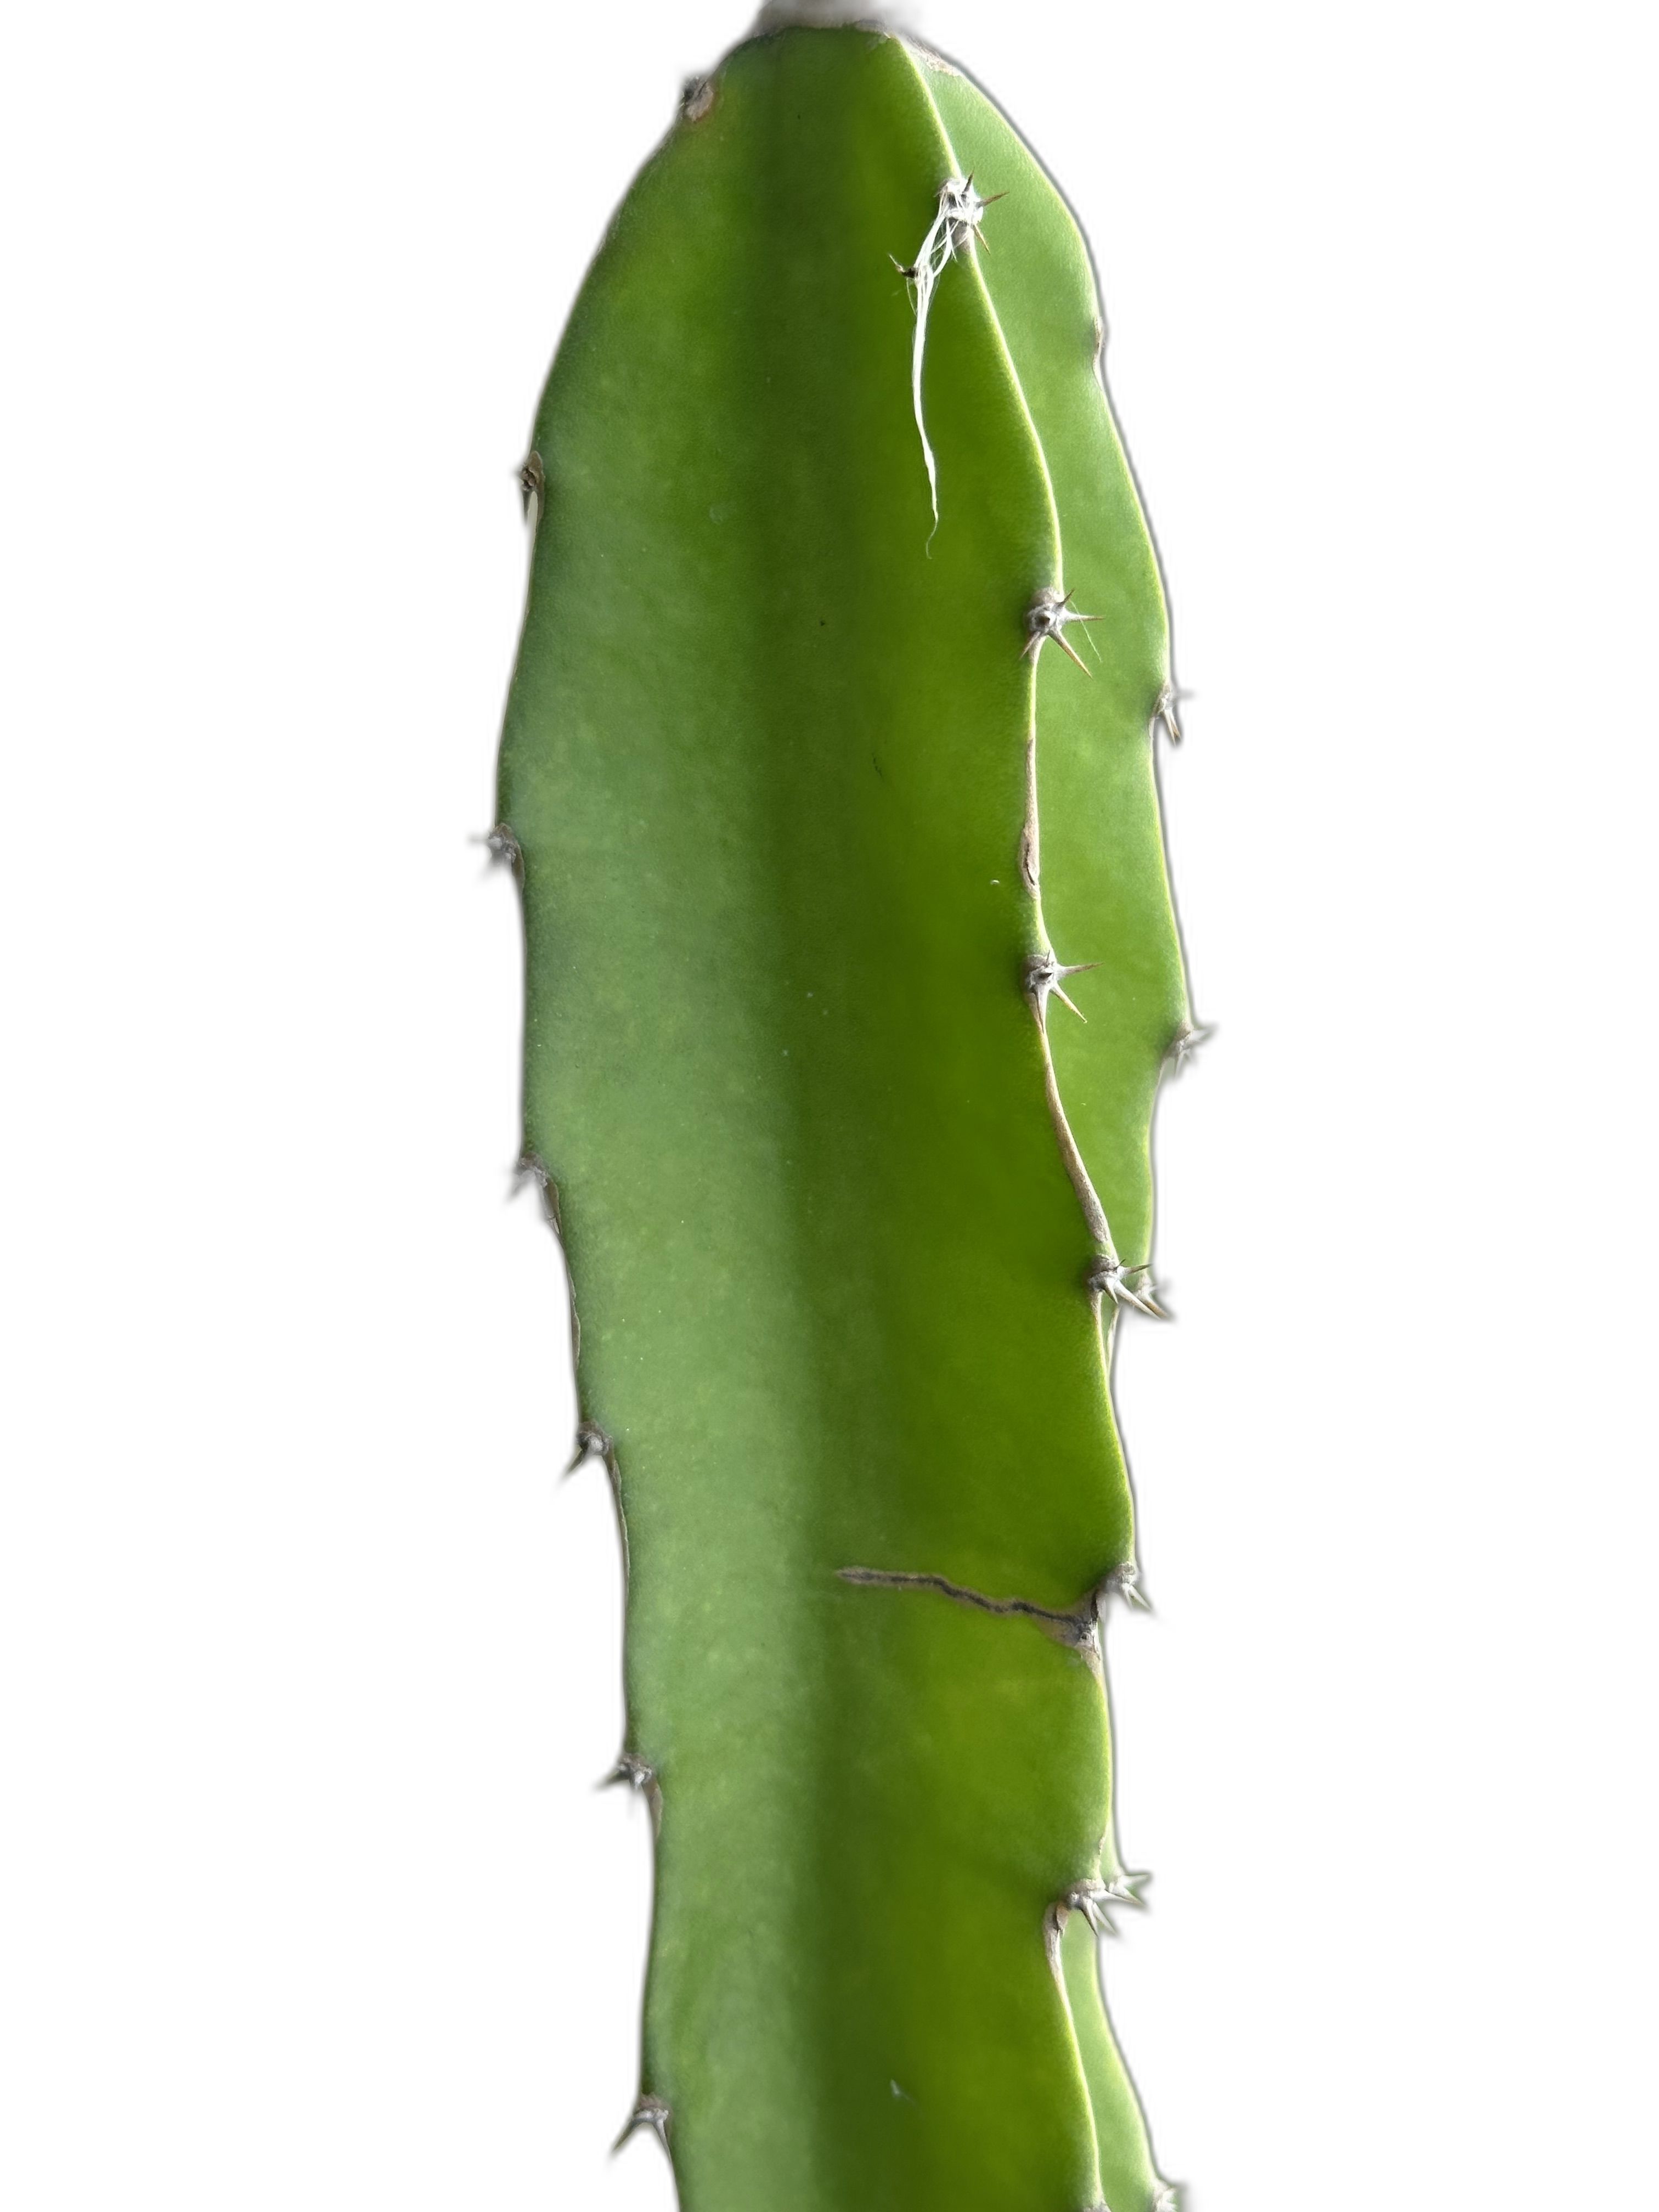
Label: Good leaf